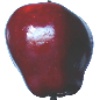
Label: Apple Red Delicious 1